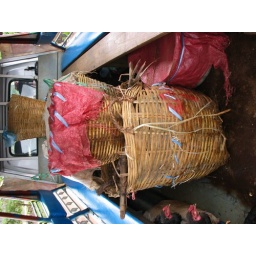
Baskets of fish in the aisle and tied up chickens under the seat... the Laos don't waste space